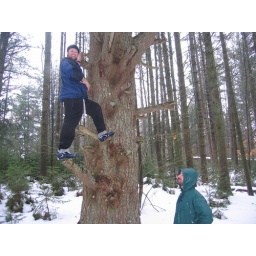
Crazy boys in a tree